Battle of Limburg (1796)

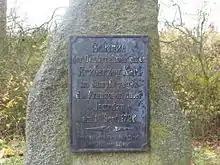
Marker indicating the location of the Austrian line

Sometimes called the Battle of Limburg or Second Battle of Altenkirchen or Battle of the Lahn (16–19 September 1796), this was actually a single-day battle followed by a lengthy rear-guard action. The action occurred during the War of the First Coalition, part of a wider conflict known as the French Revolutionary Wars. Limburg an der Lahn is located in the state of Hesse in Germany about east of Koblenz. On 16 September, the Habsburg Austrian army commanded by Archduke Charles, Duke of Teschen attacked a Republican French army led by Jean-Baptiste Jourdan in its positions behind the Lahn River. The unexpected collapse and withdrawal of their right flank on the evening of the 16th compelled the French to make a fighting withdrawal that began in the evening of the 16th and continued until late on 19 September.